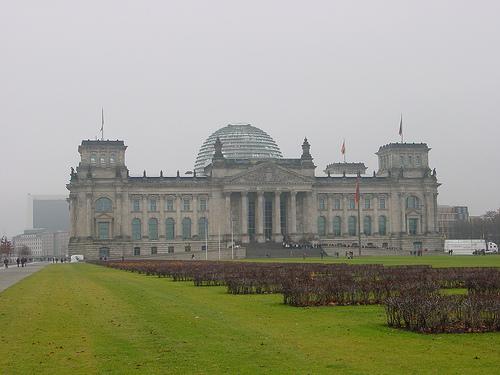
Weather: foggy or hazy